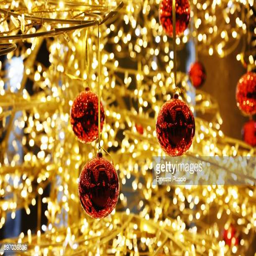
general view of the christmas tree decorations are seen